Charlie Valerio

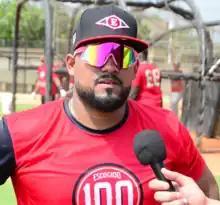
Valerio with Leones del Escogido in 2021

Charlie Samuel Valerio (born November 7, 1990) is a Dominican former professional baseball catcher and current bullpen catcher for the Tampa Bay Rays of Major League Baseball. He signed with the Cleveland Indians as an international free agent in 2010 and played in the minor & independent leagues from 2010–2021. Valerio also played for the Dominican Republic national baseball team.